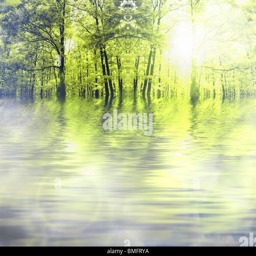
autumn forest by a river